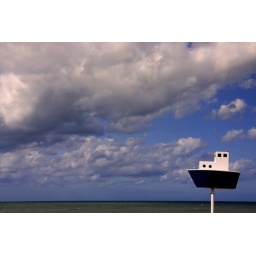
... and I would sail the clouds. ... and I would fly over the sea. ... and I would face the wind.